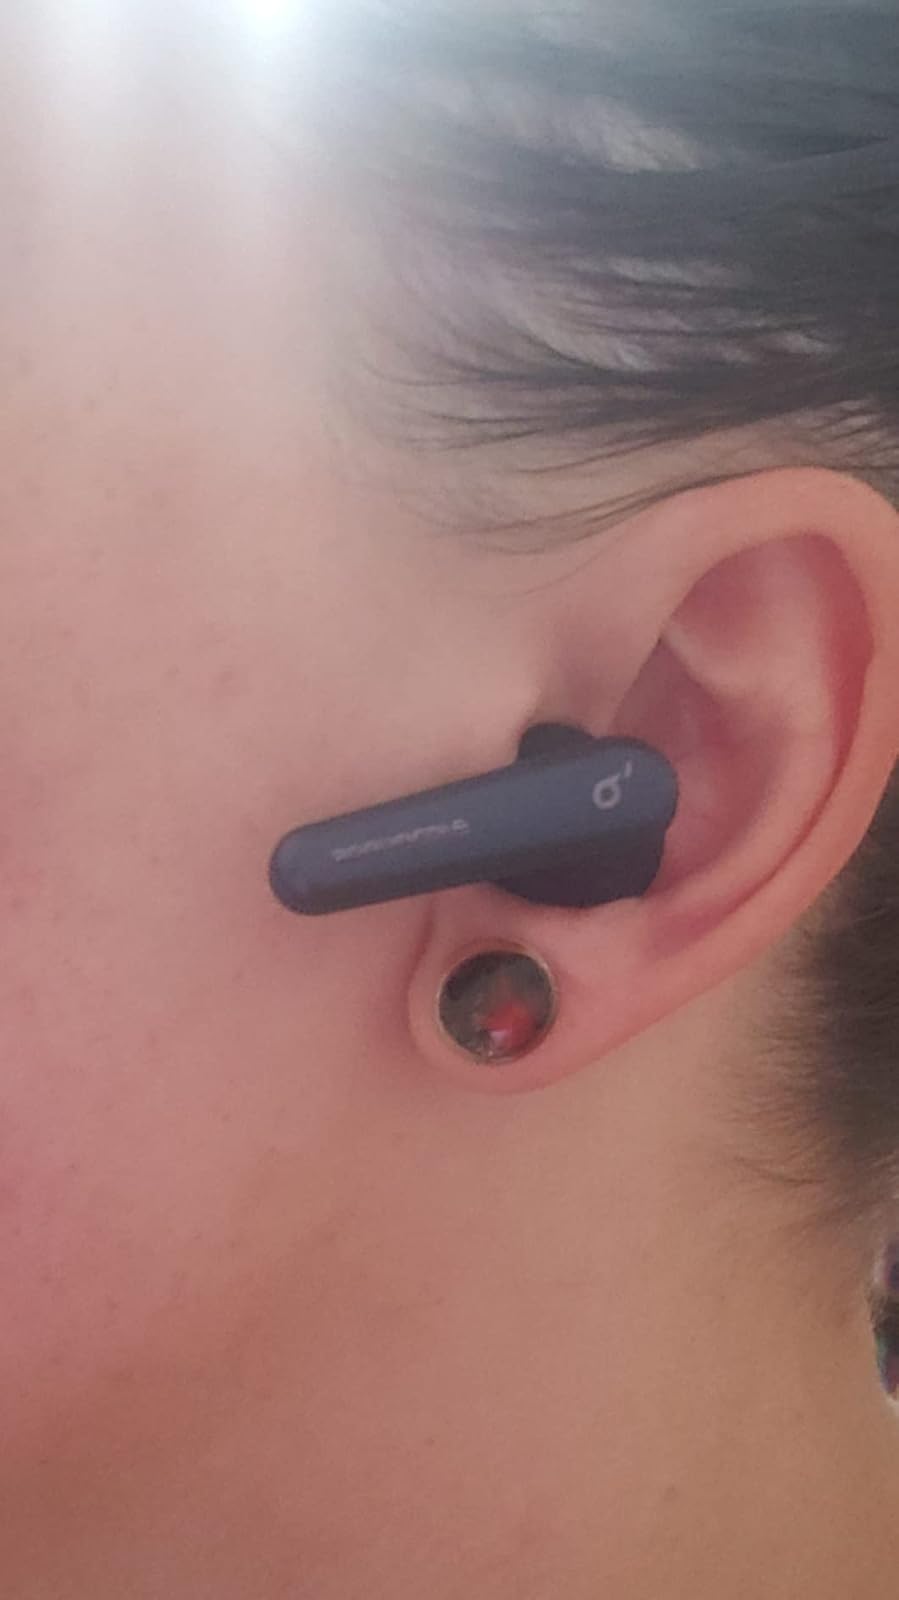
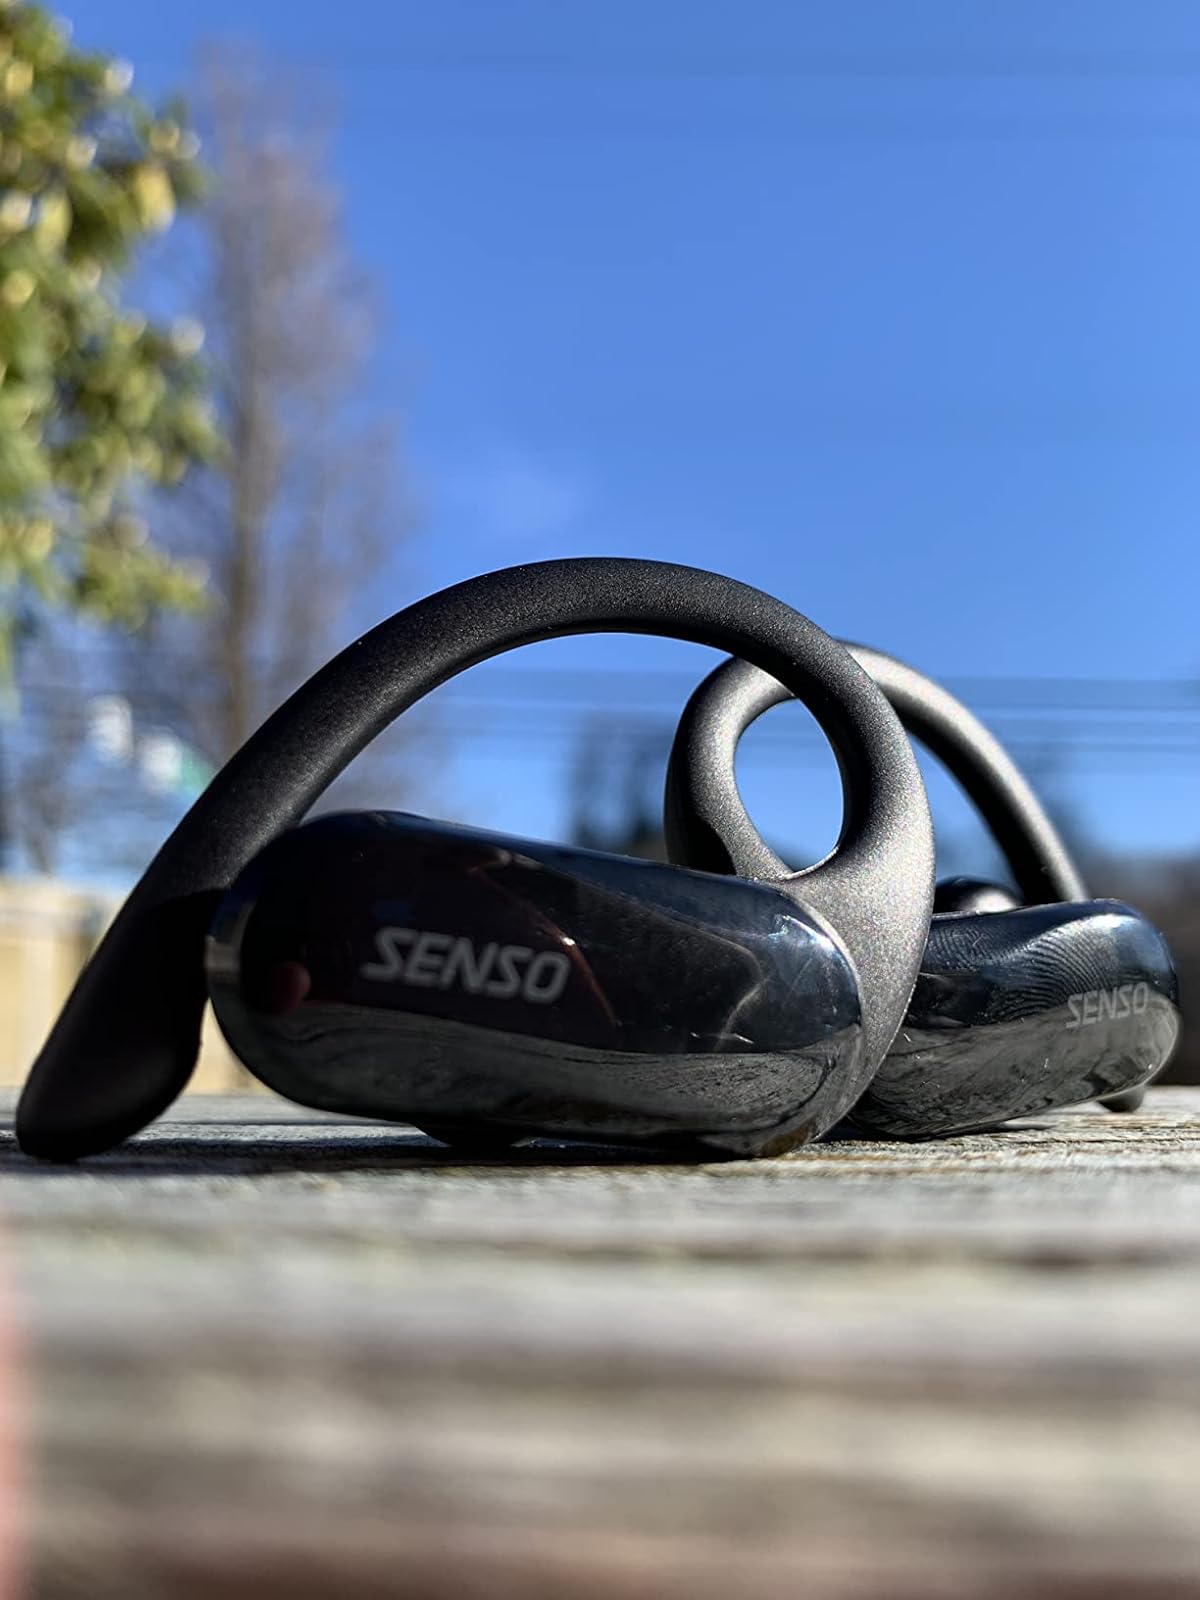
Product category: earbuds
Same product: no